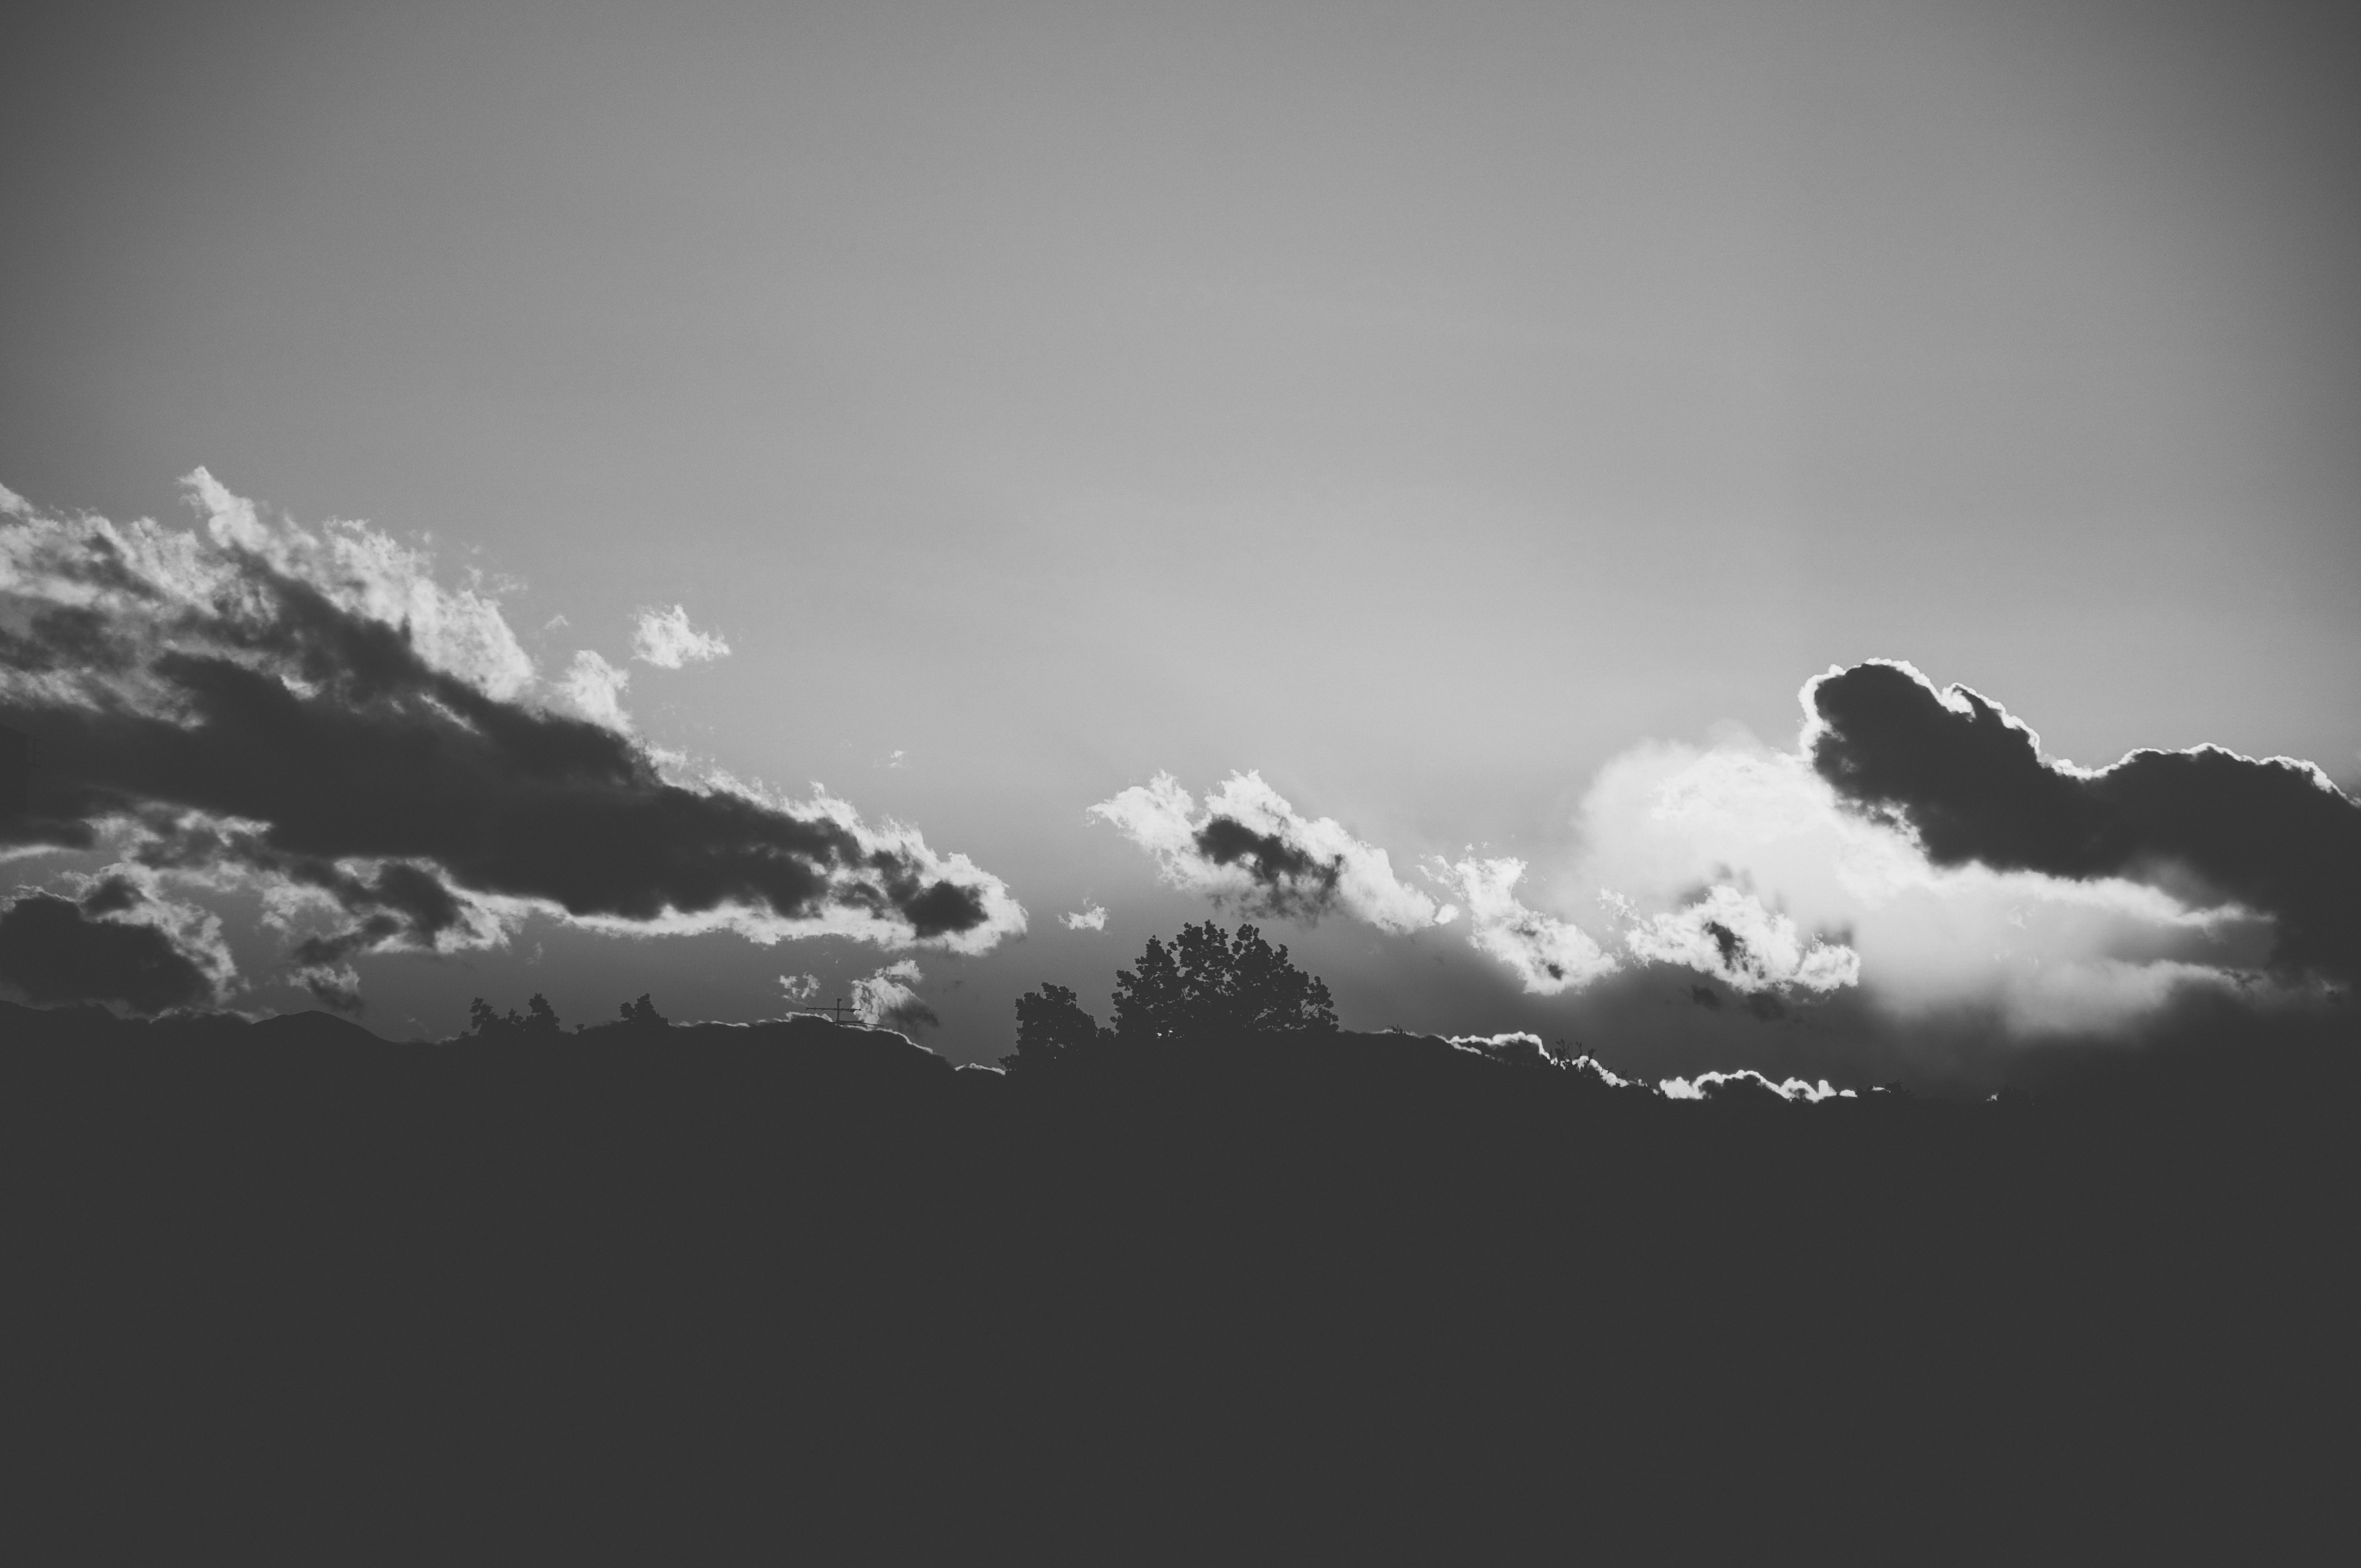
horizon, mountain, cloud, black and white, sky, photography, atmosphere, darkness, monochrome, meteorological phenomenon, monochrome photography, atmospheric phenomenon, atmosphere of earth